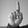
ASL letter: D